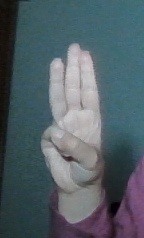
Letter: thaa